Vicky Daada

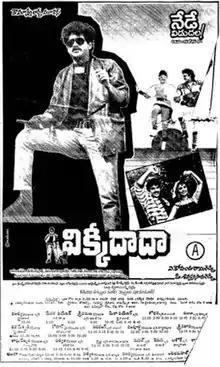
Theatrical poster

Vicky Daada is a 1989 Telugu-language film directed by A. Kodandarami Reddy. It stars Nagarjuna, Radha, and Juhi Chawla in lead roles with music composed by Raj–Koti. The film was dubbed into Hindi with the same title.